KES Class A

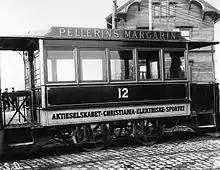
Trailer no. 12

Kristiania Elektriske Sporvei was the second tram operator in Oslo when it was established in 1892. Its first task was the construction of the Briskeby Line and the Skøyen Line. The company issued a tender for a complete electrical system, and six companies bid. KES selected Allgemeine Elektrizitäts Gesellschaft of Berlin as its supplier, not only for the trams, but also the power supply and overhead wire system. As part of the agreement AEG became a majority shareholder in KES. The system in Oslo was AEG's sixth system and was still subject to a trial and error approach.